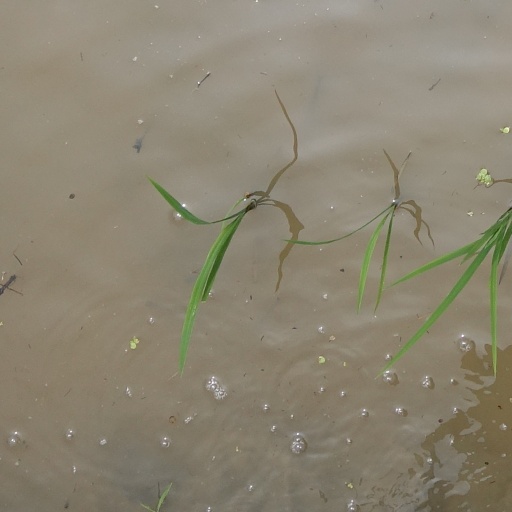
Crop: rice